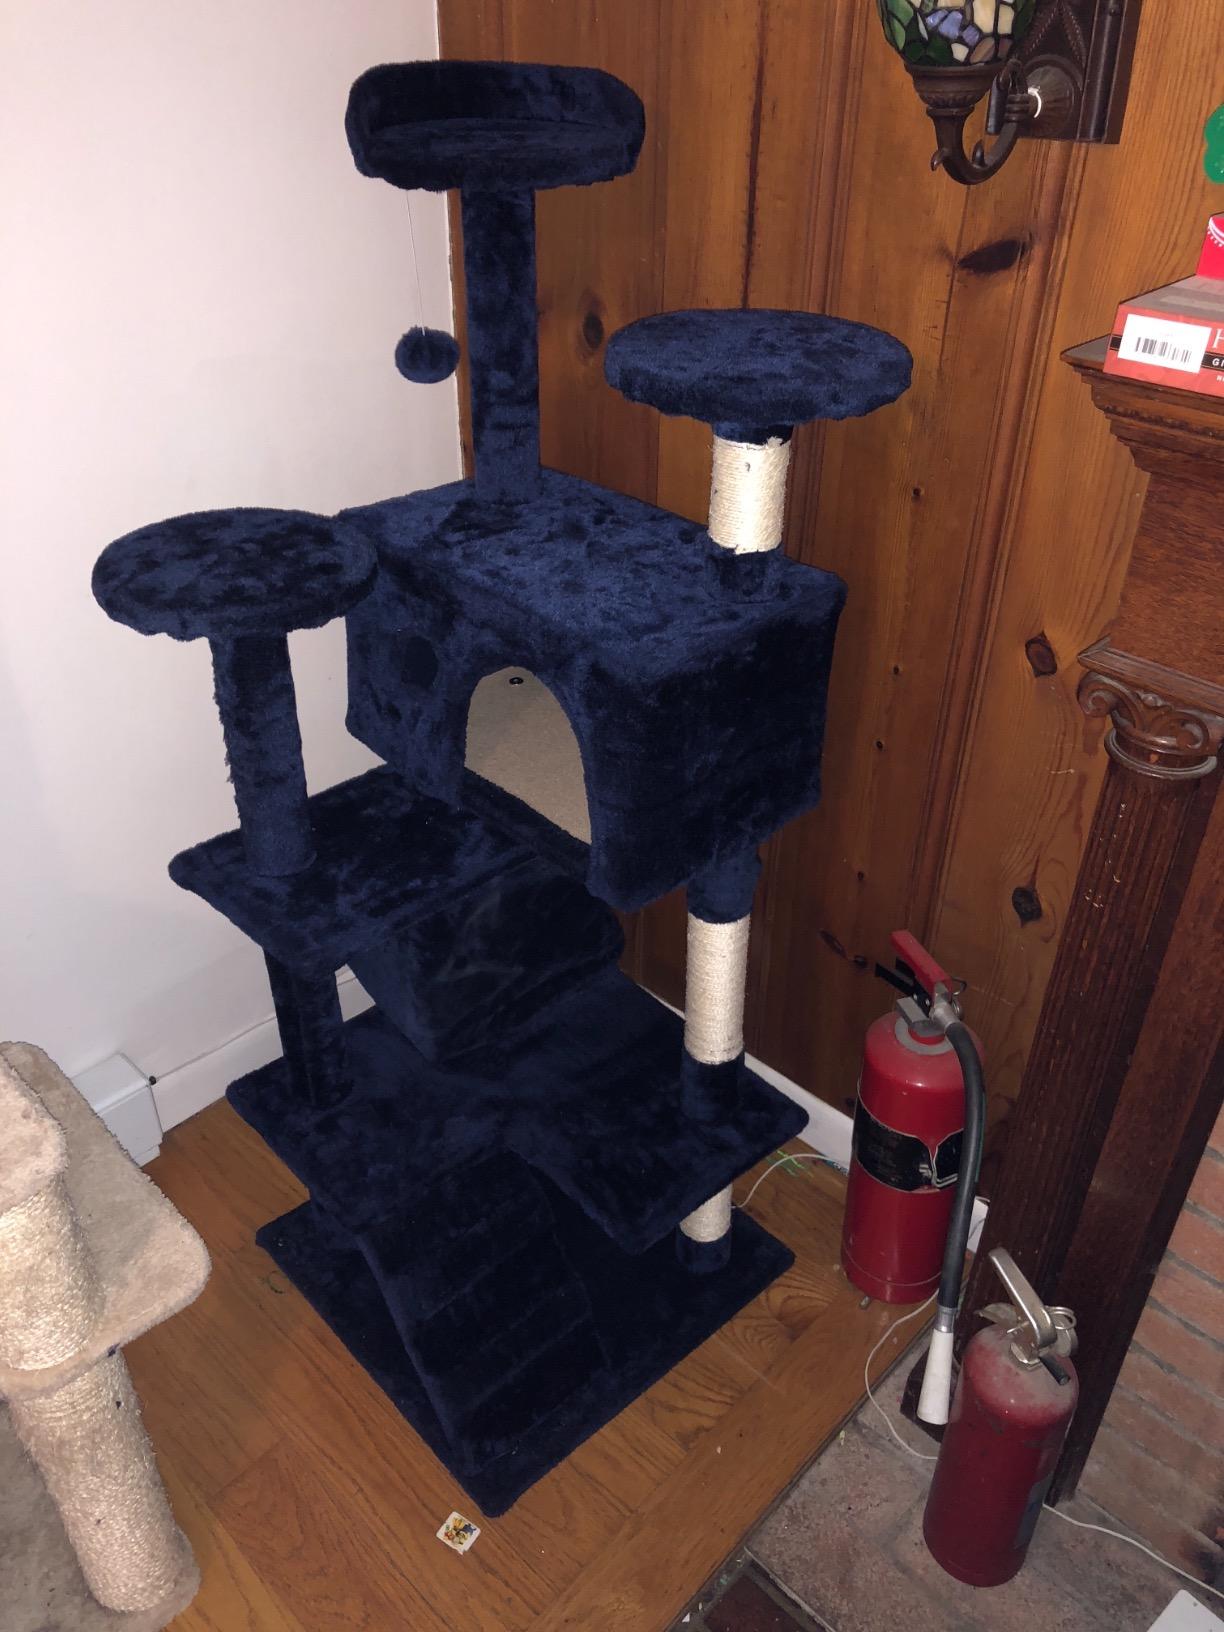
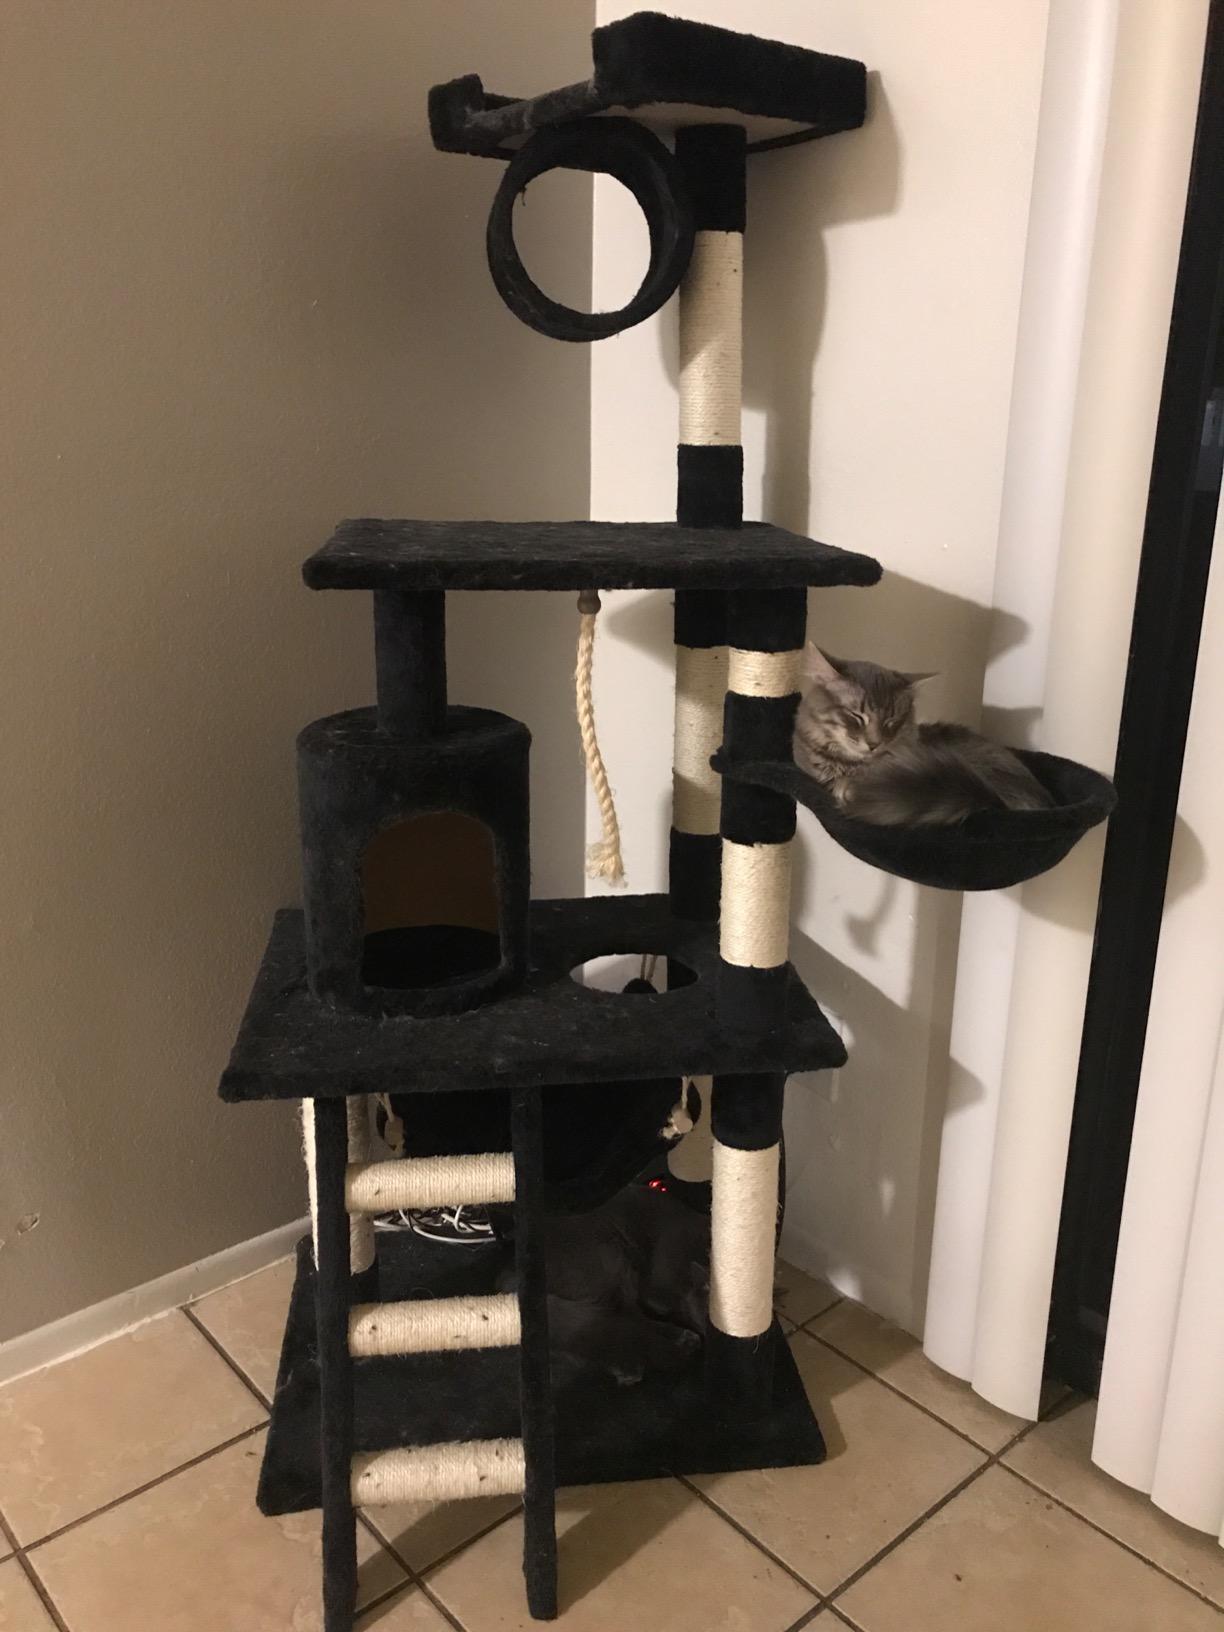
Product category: items_cat tree
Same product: no